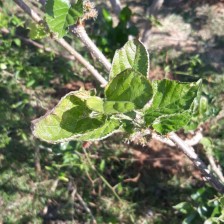
Variety: ChiangMai60